Guard mounting

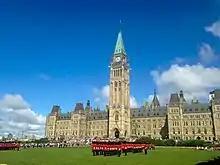
Changing of the Guard ceremony held at Parliament Hill, 2015

The ceremony of the changing of the guard of honour in front of the presidency has taken place at 12:00 noon every day since November 5, 2003. It also takes place at the Monument to the Unknown Soldier in Sofia. The National Guards Unit of Bulgaria is the sole participant in this ceremony.